Habesha peoples

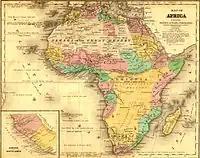
Abyssinia depicted on map before 1884 Berlin Conference to divide Africa.

European scholars postulated that the ancient communities that evolved into the modern Ethiopian state were formed by a migration across the Red Sea of Sabaean-speaking South Arabian tribes, including one called the ""Habashat"", who intermarried with the local non-Semitic-speaking peoples, in around 1,000 BC. Many held to this view because "epigraphic and monumental evidence point to an indisputable South Arabian influence suggesting migration and colonization from Yemen in the early 1st millennium BC as the main factor of state formation on the highlands. Rock inscriptions in Qohayto (Akkala Guzay, Eritrea) document the presence of individuals or small groups from Arabia on the highlands at this time." It was first suggested by German orientalist Hiob Ludolf and revived by early 20th-century Italian scholar Conti Rossini. According to this theory, Sabaeans brought with them South Arabian letters and language, which gradually evolved into the Ge'ez language and Ge'ez script. Linguists have revealed, however, that although its script developed from Epigraphic South Arabian (whose oldest inscriptions are found in Yemen), Ge'ez is descended from a different branch of Southern Semitic, Ethiosemitic or Ethiopic sub-branch. South Arabian inscriptions does not mention any migration to the west coast of the Red Sea, nor of a tribe called "Habashat." All uses of the term date to the 3rd century AD and later, when they referred to the people of the Kingdom of Aksum. Edward Ullendorff has asserted that the Tigrayans and the Amhara comprise "Abyssinians proper" and a "Semitic outpost," while Donald N. Levine has argued that this view "neglects the crucial role of non-Semitic elements in Ethiopian culture." Edward Ullendorff and Carlo Conti Rossini's theory that Ethiosemitic-language speakers of the northern Ethiopian Highlands were ancient foreigners from South Arabia that displaced the original peoples of the Horn has been disputed by Ethiopian scholars specializing in Ethiopian Studies such as Messay Kebede and Daniel E. Alemu who generally disagree with this theory arguing that the migration was one of reciprocal exchange, if it even occurred at all. In the 21st century, scholars have largely discounted the longstanding presumption that Sabaean migrants had played a direct role in Ethiopian civilization.